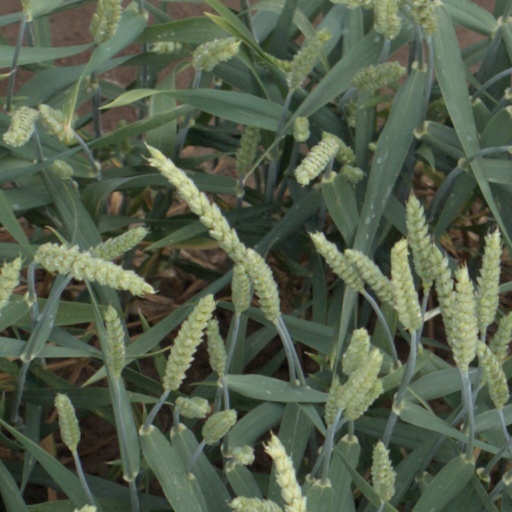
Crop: wheat